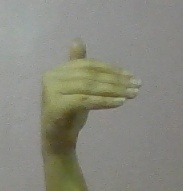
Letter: khaa